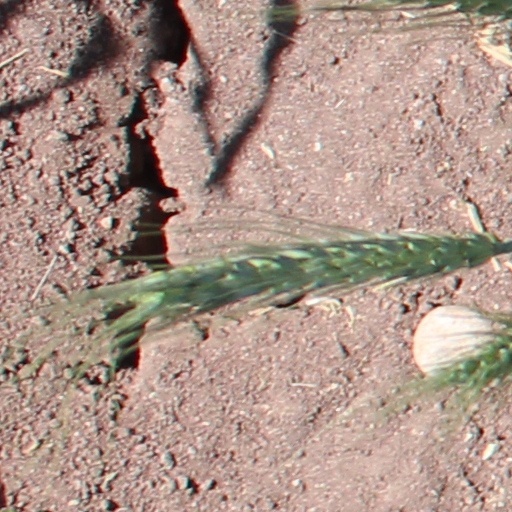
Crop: wheat